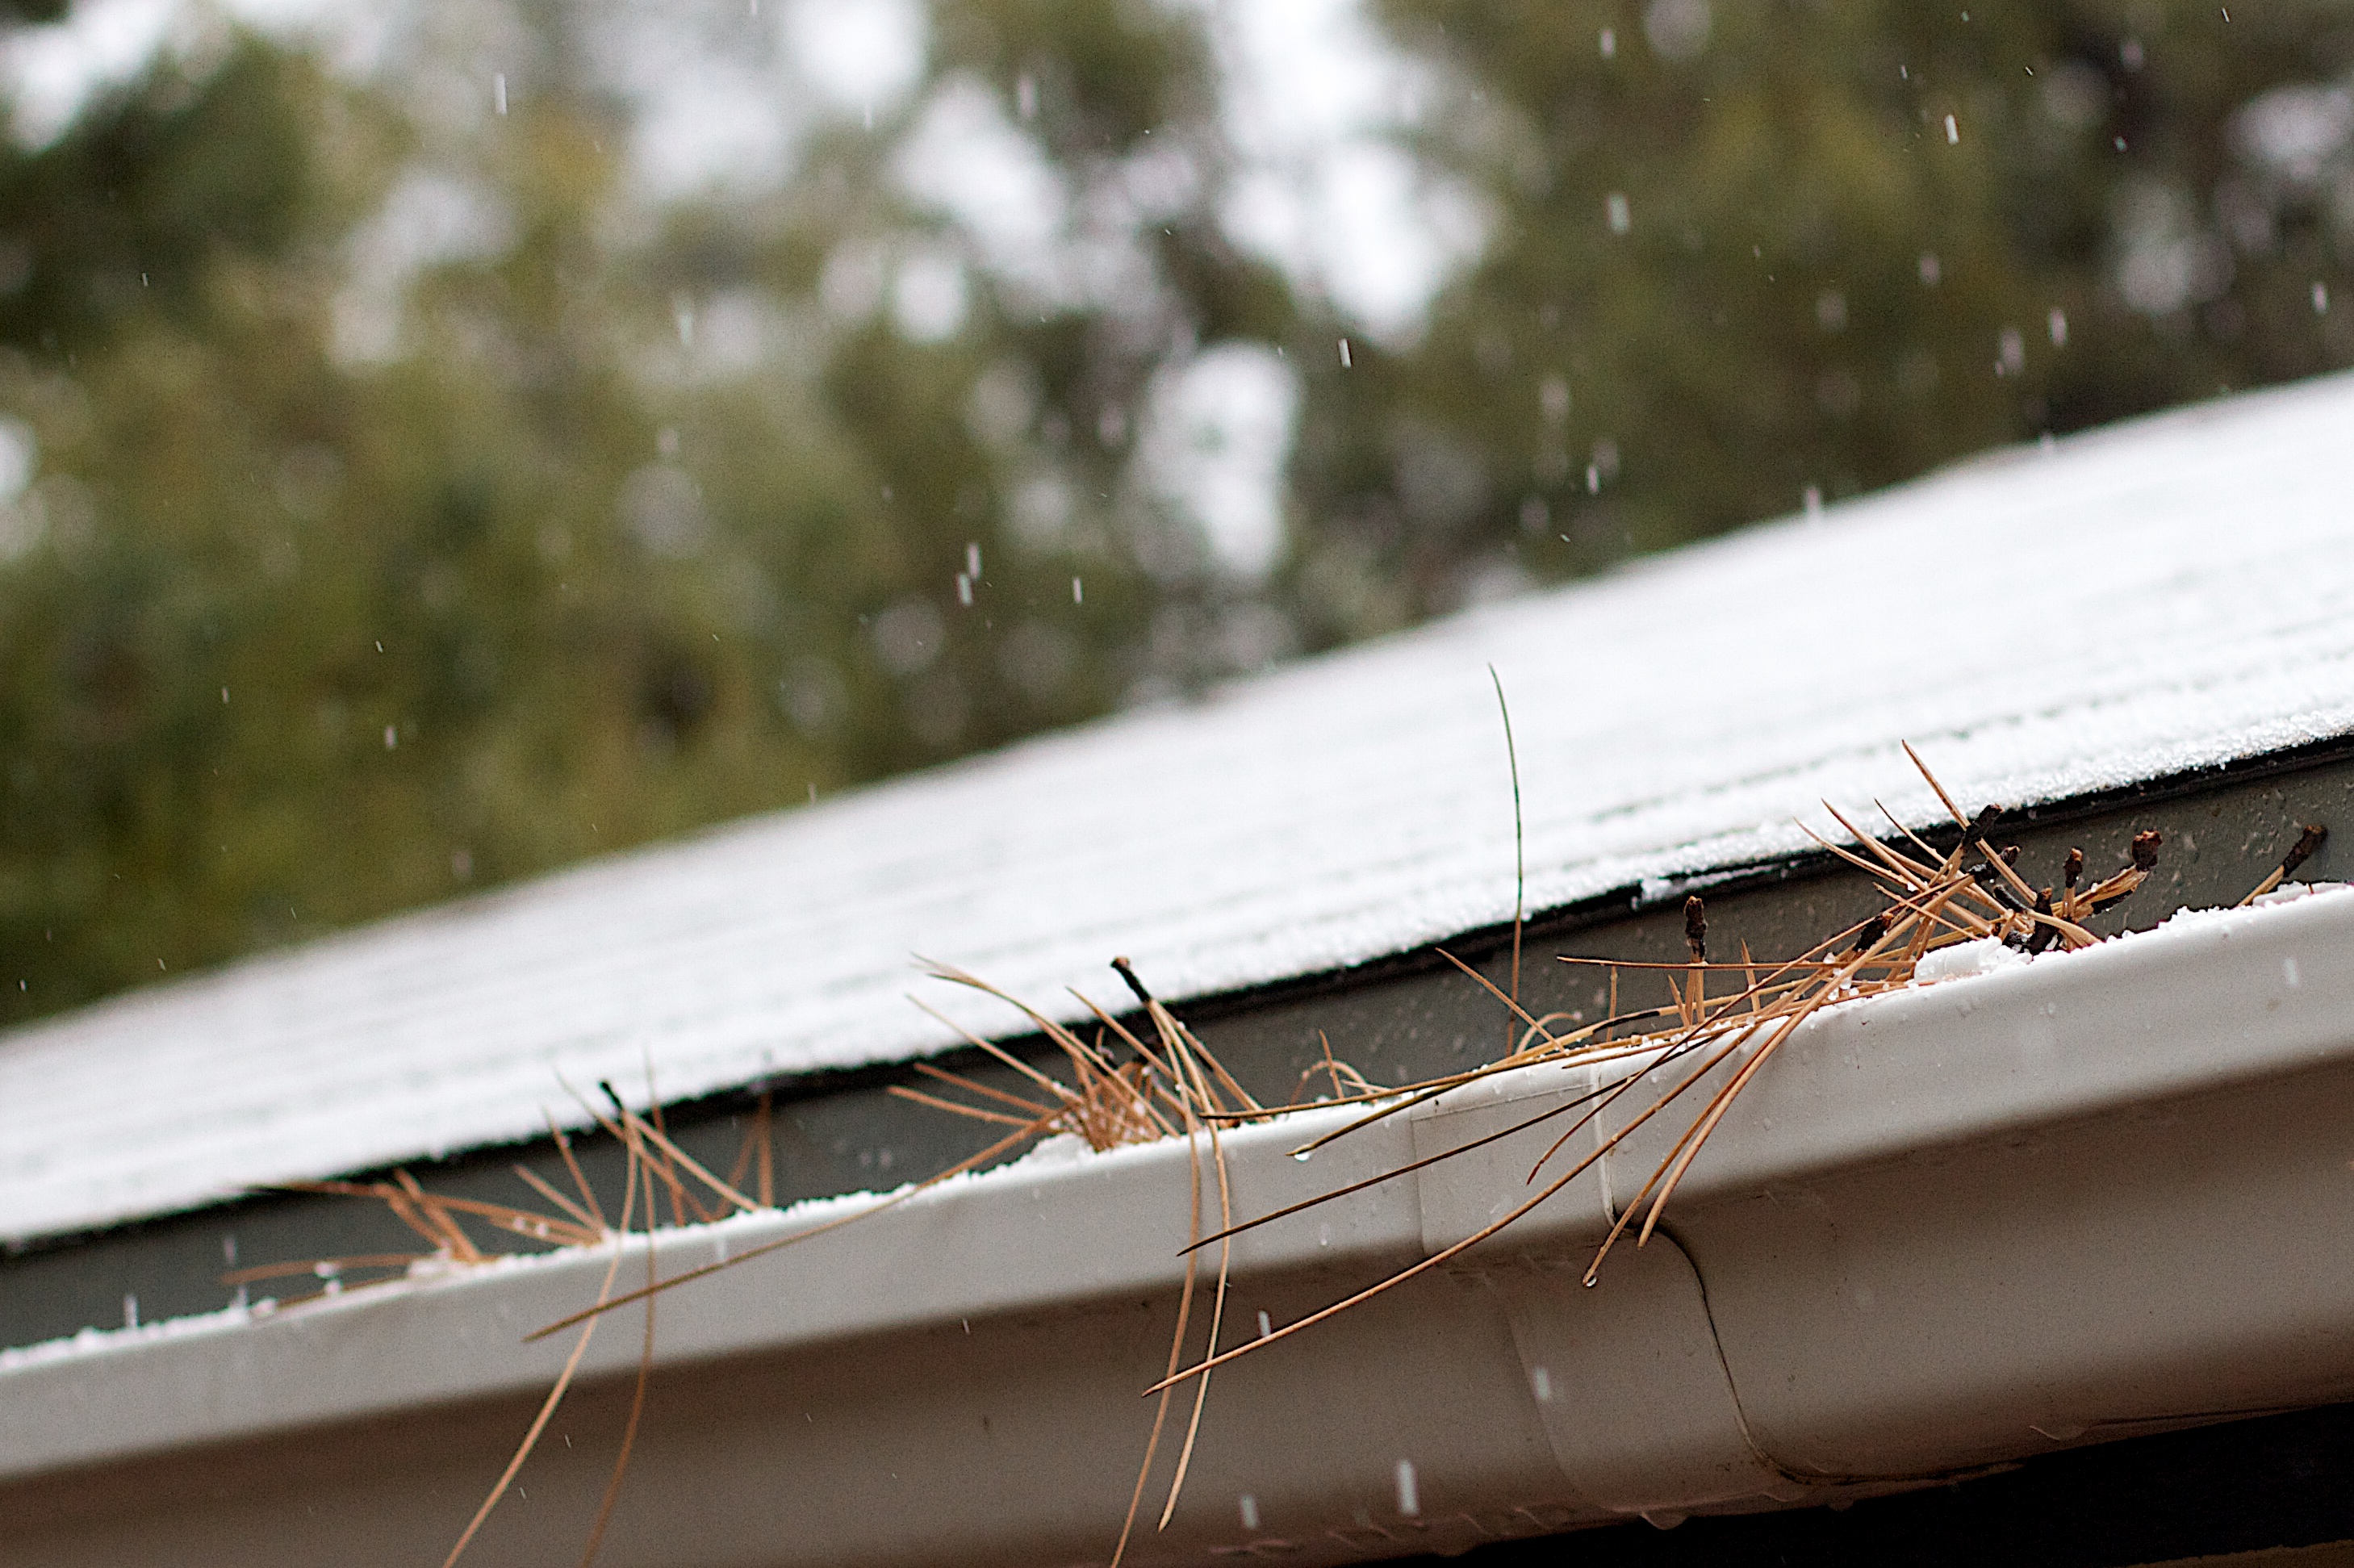
tree, water, nature, branch, snow, winter, wing, light, wood, white, sunlight, morning, leaf, window, reflection, vehicle, season, close up, cool image, macro photography